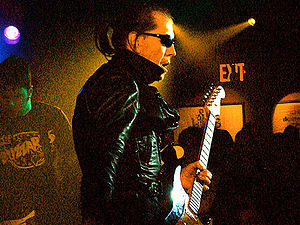
Link Wray
Link Wray i 2003
Link Wray var en amerikansk rock'n'roll guitarist, sangskriver og sanger.